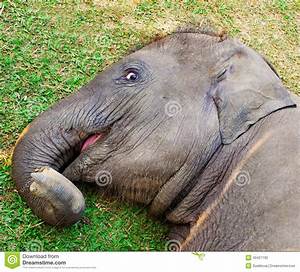
Label: elefante